Bamse and the Witch's Daughter

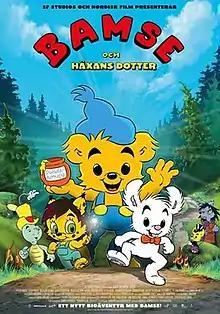
Poster

Bamse and the Witch's Daughter is a 2016 Swedish-language animated film directed by Christian Ryltenius and Maria Blom from a screenplay by Ida Kjellin and Sofie Forsman, based on the Bamse cartoon franchise by Rune Andréasson. A sequel to "Bamse and the City of Thieves" (2014), it is the second film in the "Bamse" film series, and was followed by "Bamse and the Thunder Clock" (2018). An international co-production between Sweden, Hungary, Germany and Taiwan, the film was produced by SF Studios and Tre Vänner, and distributed by Nordisk Film. It was released on 25 December 2016, and received generally positive reviews from critics, who praised for its animation, character development and anti-capitalist messages, but criticised its screenplay.